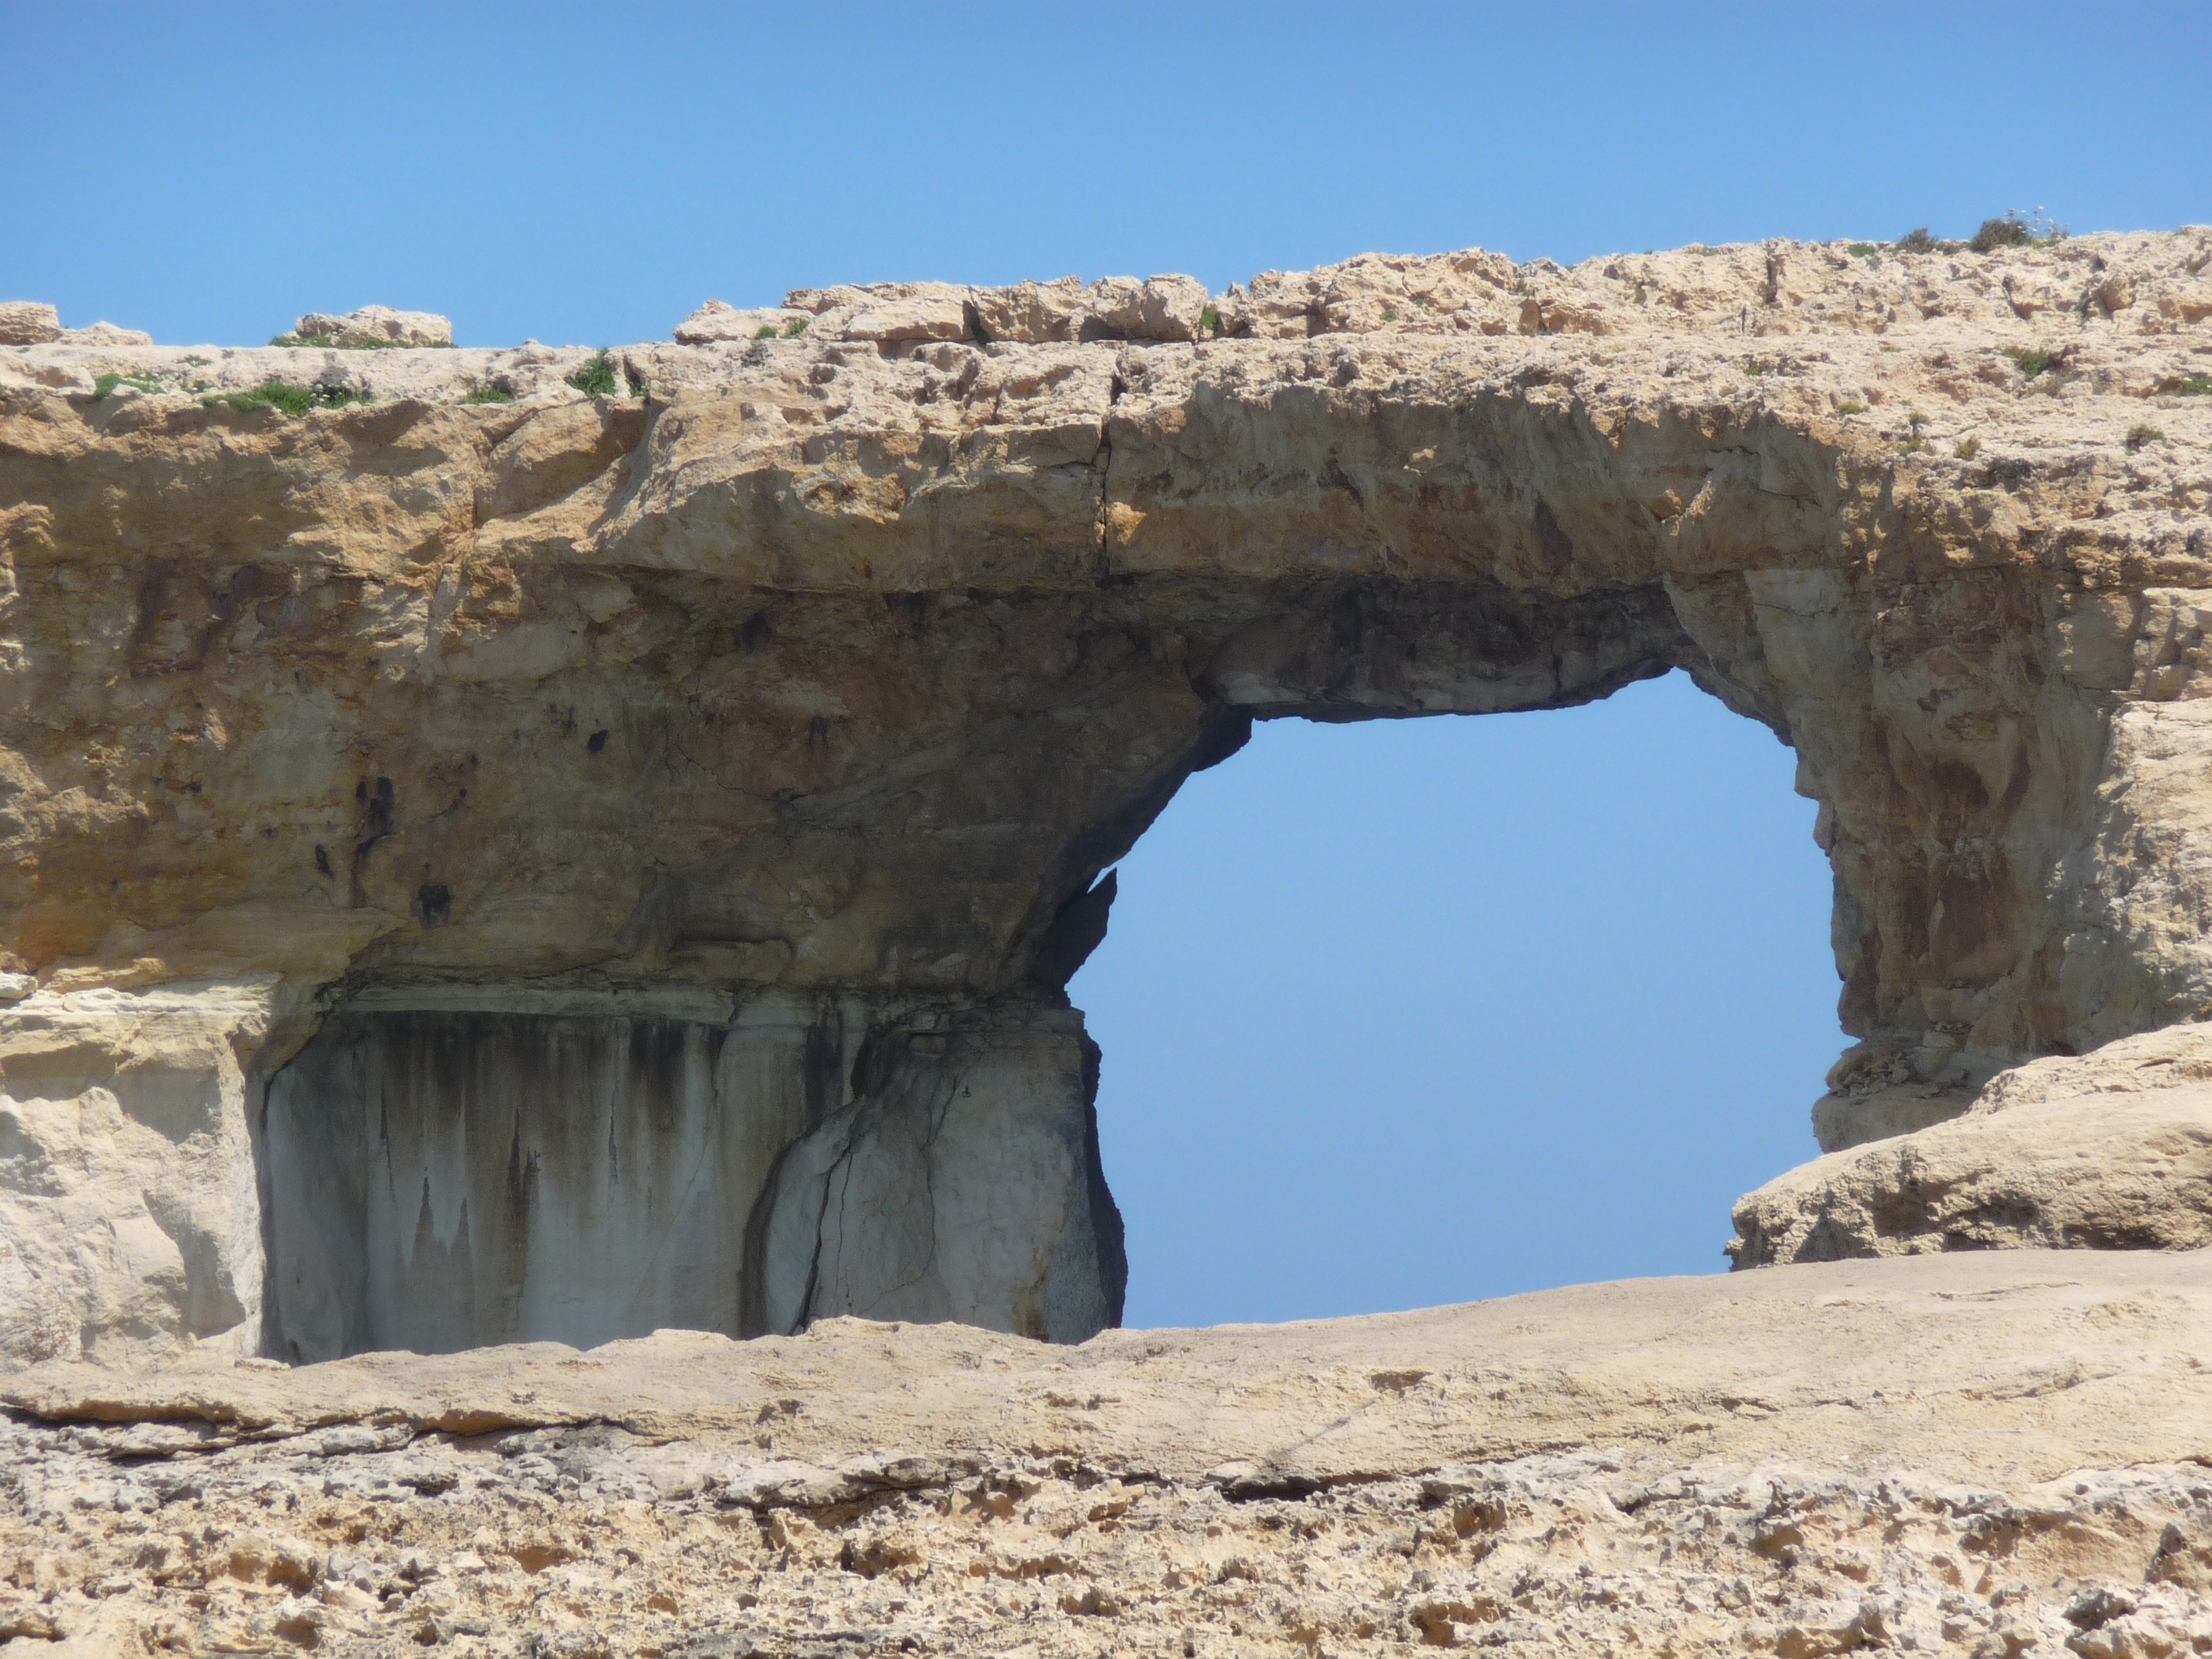
rock, architecture, valley, formation, cliff, arch, terrain, material, erosion, geology, ruins, badlands, plateau, wadi, landform, natural arch, rock arch, ancient history, rock gate, rock bridge